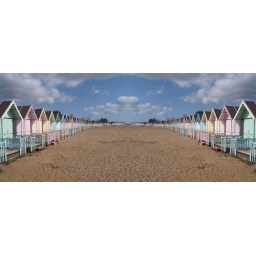
beach huts in the mirror at mersea